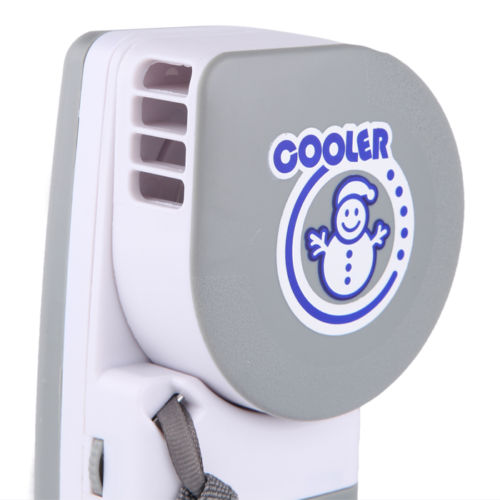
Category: fan